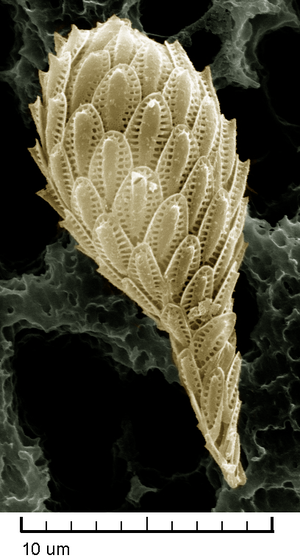
Les Synurophyceae sont une classe d’algues de la division des Ochrophyta.